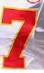
Number: 7